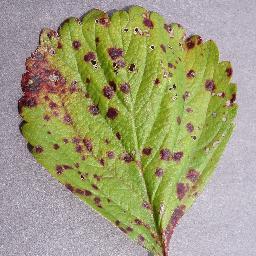
Label: Strawberry___Leaf_scorch